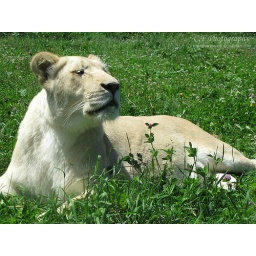
A white lioness at Park Safari in Quebec, Canada.